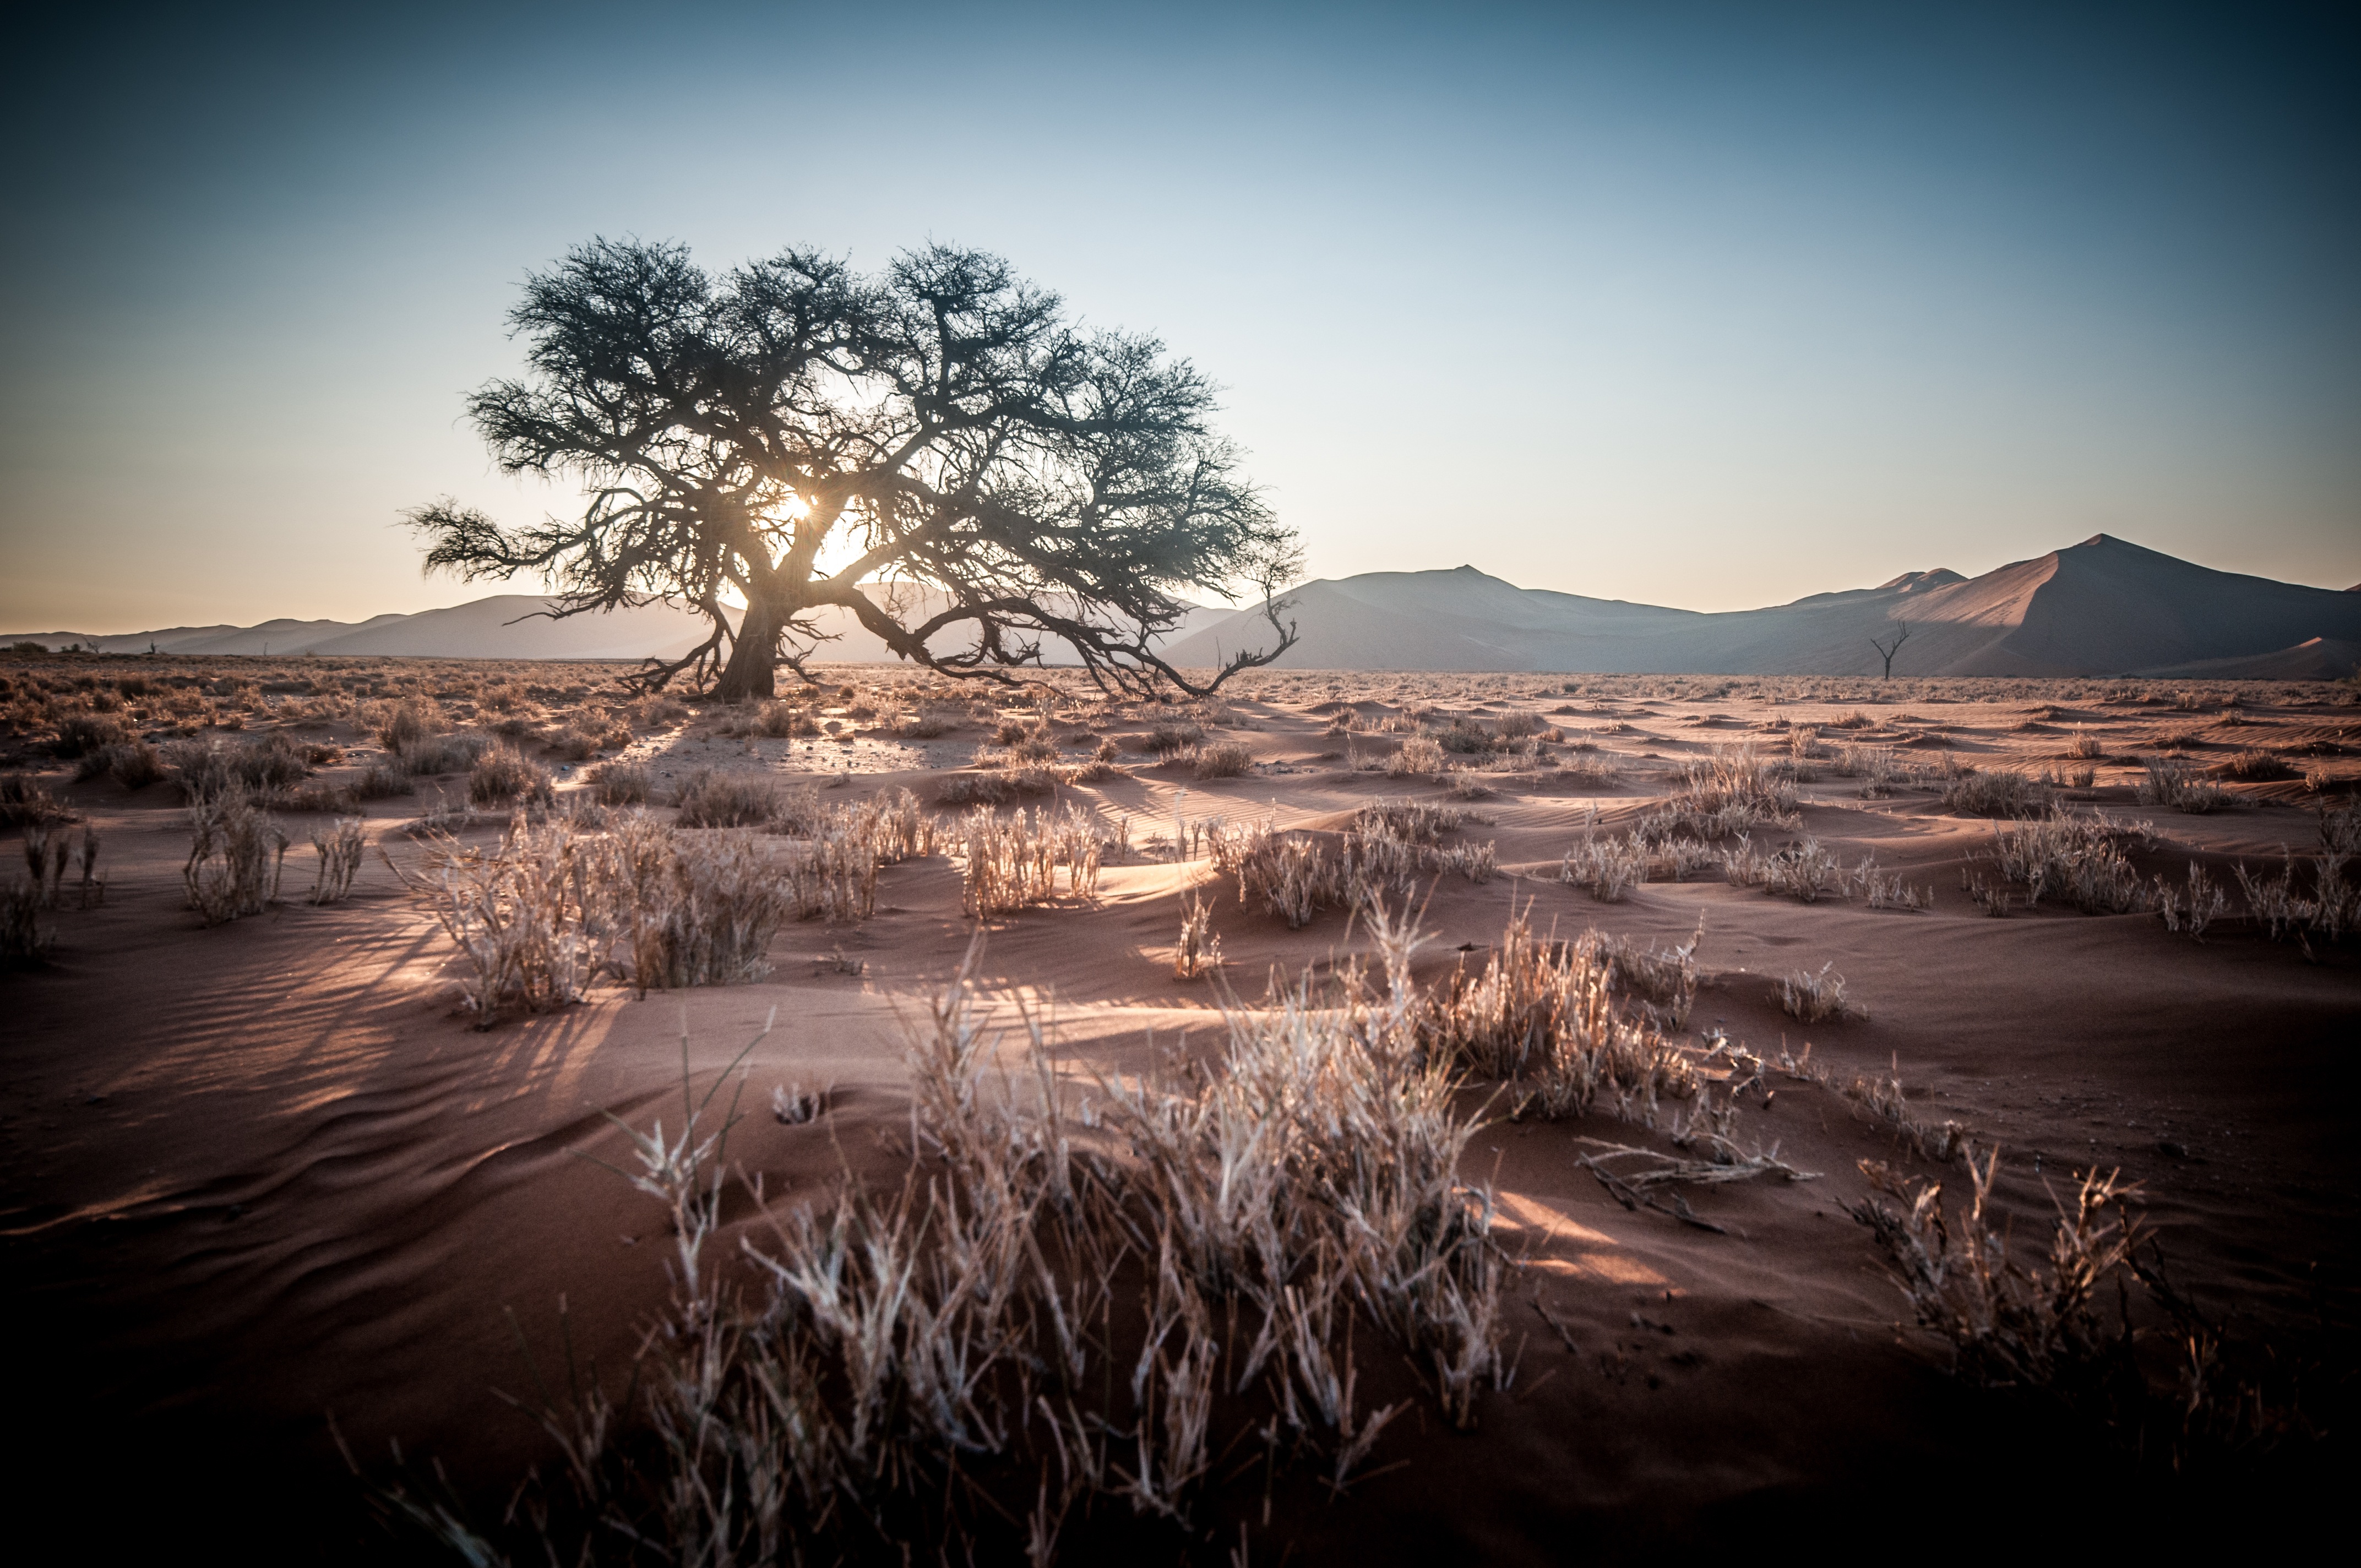
landscape, tree, nature, sand, horizon, wilderness, sky, sunrise, sunset, night, sunlight, morning, desert, dawn, sand dune, travel, dry, dusk, evening, reflection, africa, holiday, national park, desert landscape, sandy, dunes, safari, dead plant, namibia, sossusvlei, namib desert, soussousvlie, natural environment